Veuvey-sur-Ouche

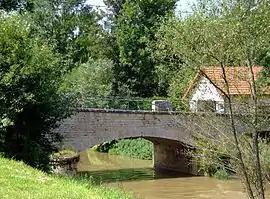
Bridge on the Ouche

Veuvey-sur-Ouche (literally "Veuvey on Ouche") is a commune in the Côte-d'Or department in eastern France.